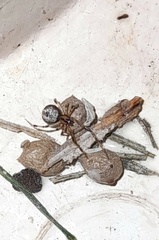
Species: Parasteatoda_tepidariorum